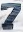
Number: 7